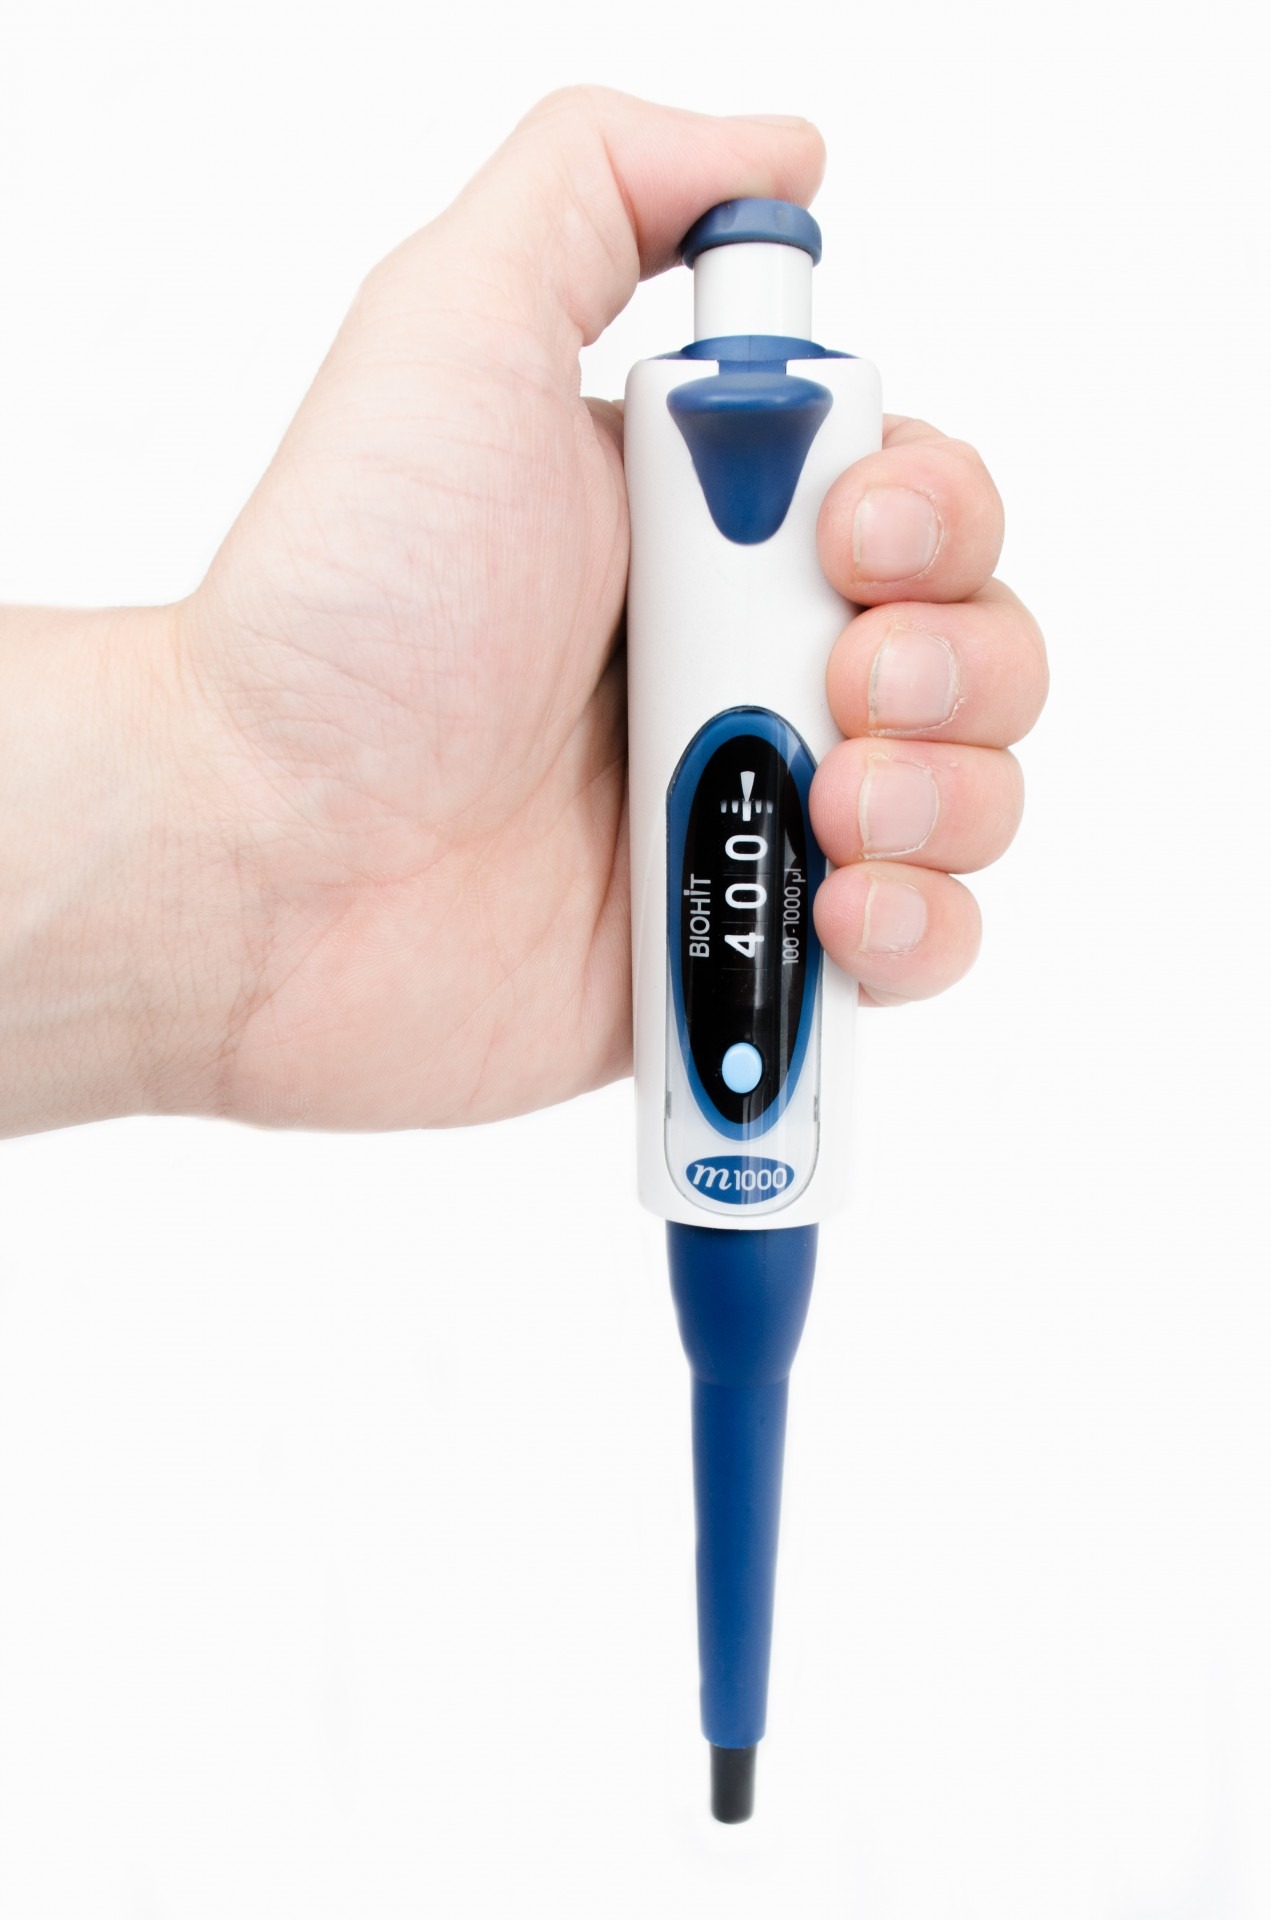
hand, tool, finger, equipment, instrument, gadget, micro, device, appliance, product, blood, laboratory, test, hopper, plasma, medical, chemistry, apparatus, analysis, biochemistry, measuring, twenty, pipette, clinical, dropper, doser, single channel, in patient